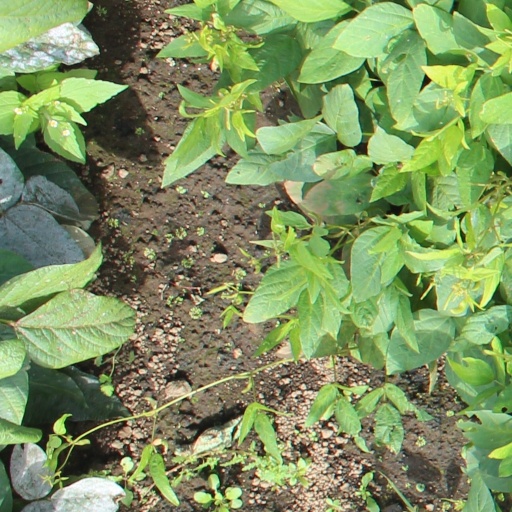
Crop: soybean